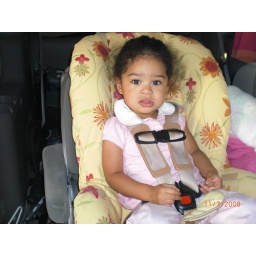
KC in her car seat Nov 2008CIMG0319